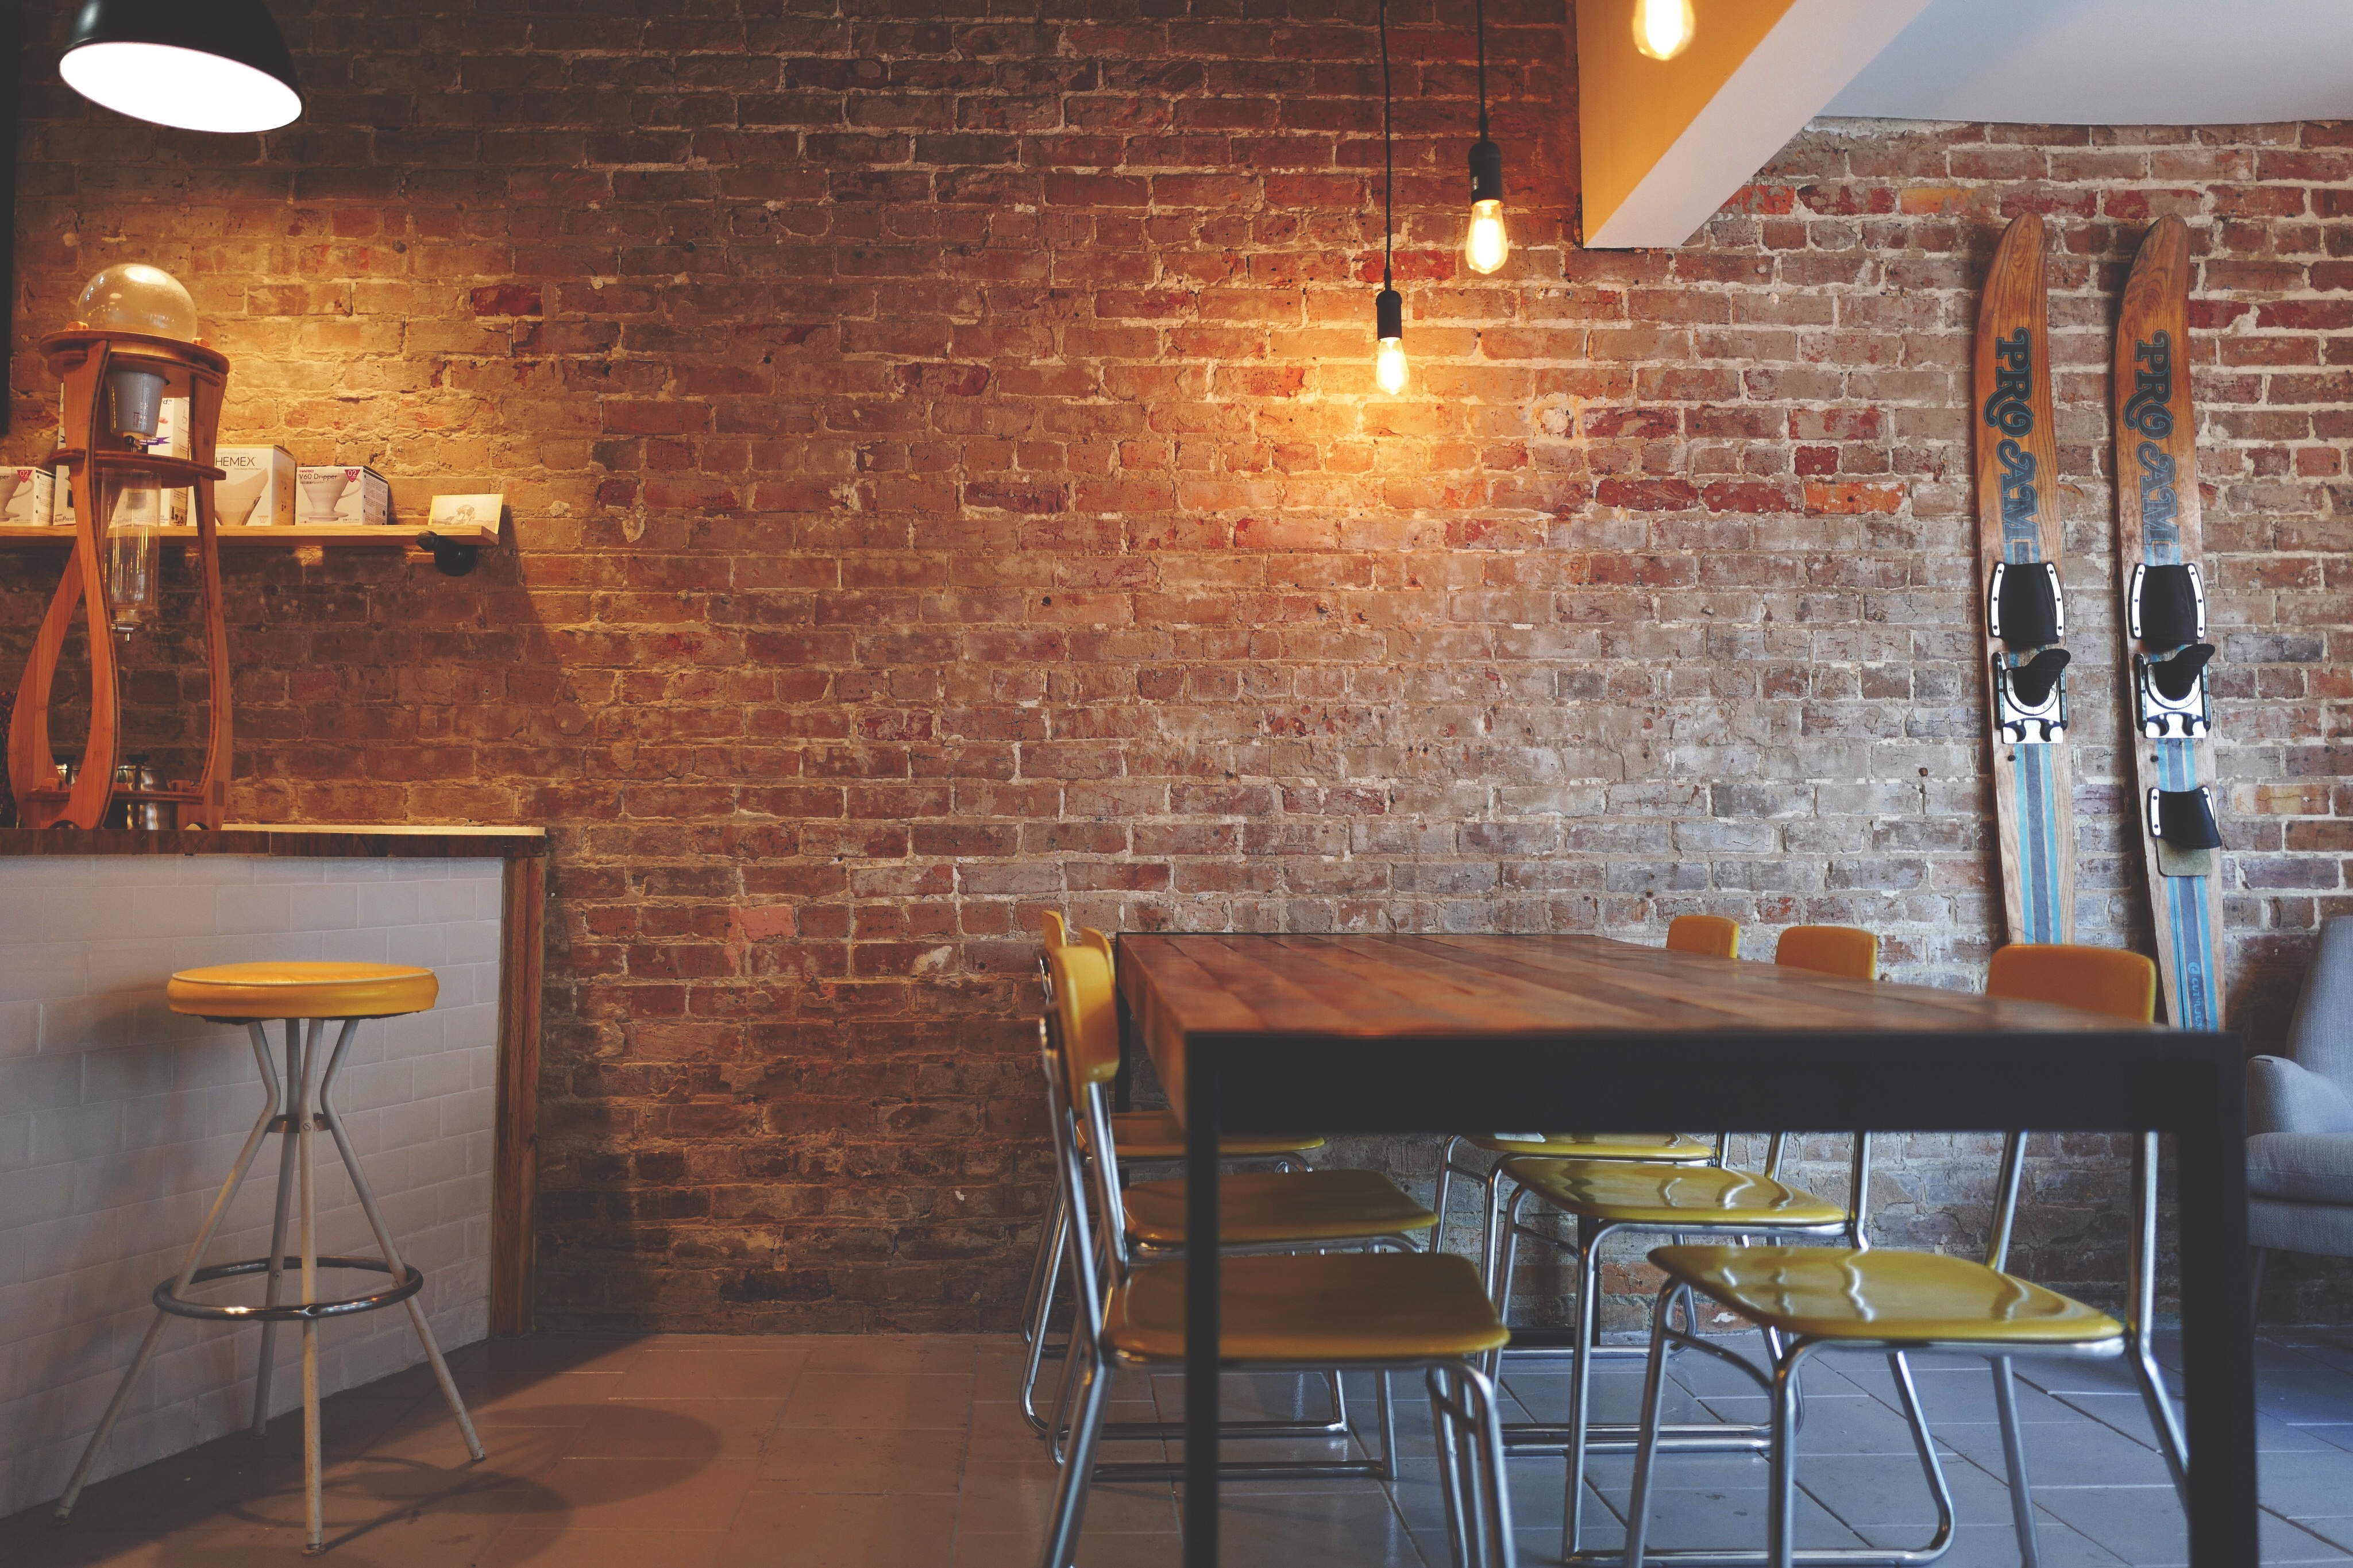
table, wood, floor, restaurant, home, cottage, loft, kitchen, property, furniture, room, apartment, brick wall, interior design, chairs, lights, farmhouse, estate, dining room